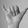
ASL letter: Y